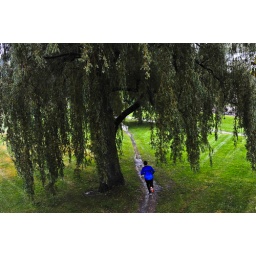
Jogging in the pouring rain near the walking bridge in Fredericton, New Brunswick, Canada.